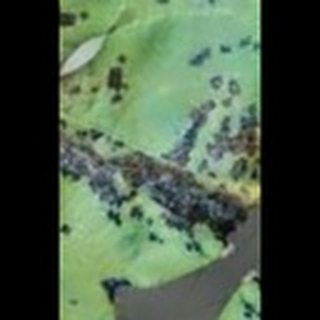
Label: cotton_bacterial_blight